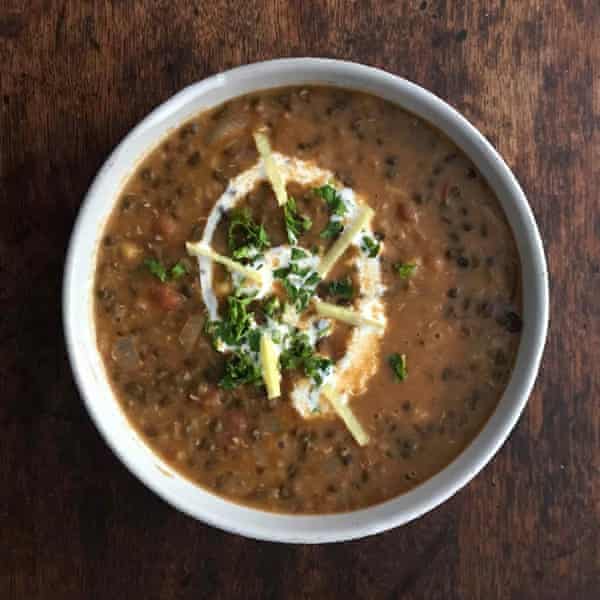
Dish: dal_makhani